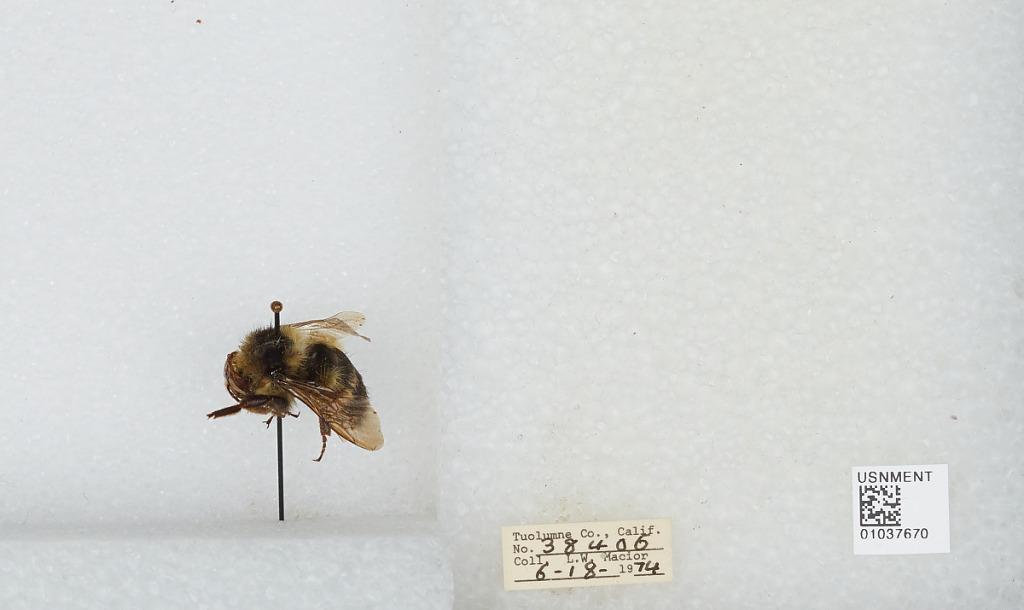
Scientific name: Bombus (Cullumanobombus) rufocinctus Cresson
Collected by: L. Macior
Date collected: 1974-6-18
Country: United States
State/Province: California
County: Tuolumne
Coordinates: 38.02, -119.93